Sam Peckinpah

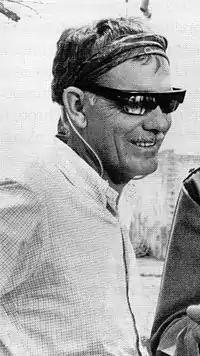
Peckinpah in 1968

David Samuel Peckinpah (February 21, 1925 – December 28, 1984) was an American film director and screenwriter. His 1969 Western epic "The Wild Bunch" received two Academy Award nominations and was ranked No. 80 on the American Film Institute's top 100 list. His films employed a visually innovative and explicit depiction of action and violence as well as a revisionist approach to the Western genre.